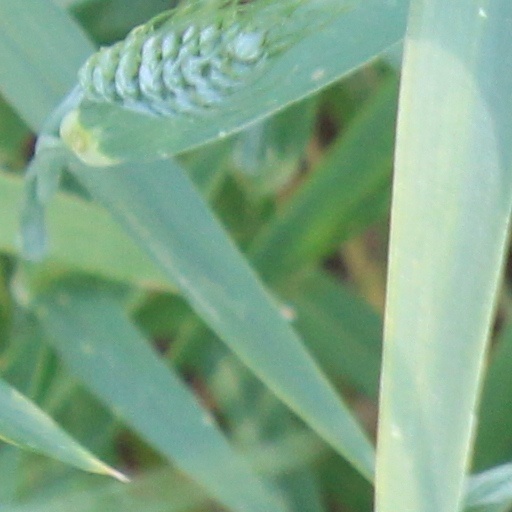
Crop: wheat